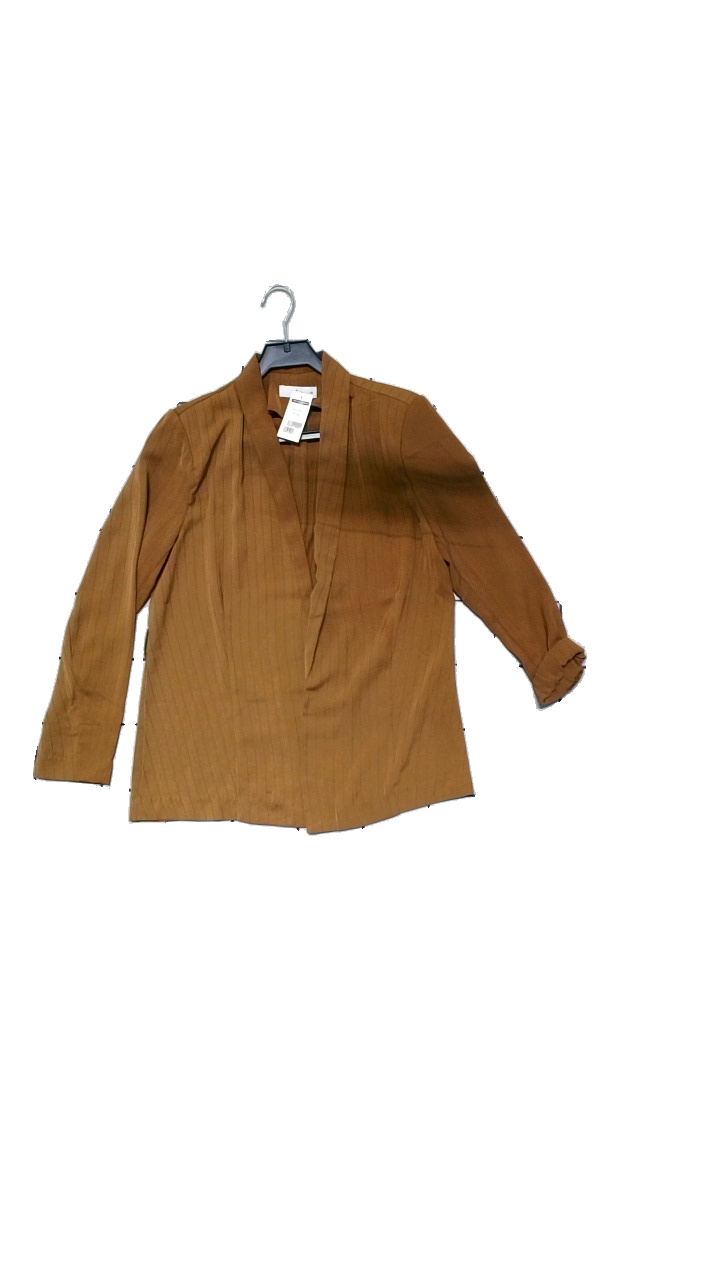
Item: Blazer (Ladies)
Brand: Ellos
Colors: Brown
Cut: Regular
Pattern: Striped
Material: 100% polyester
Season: All
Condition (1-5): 5
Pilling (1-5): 4
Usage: Reuse
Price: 50-100